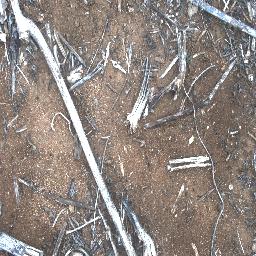
Label: negative